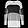
Label: Pullover